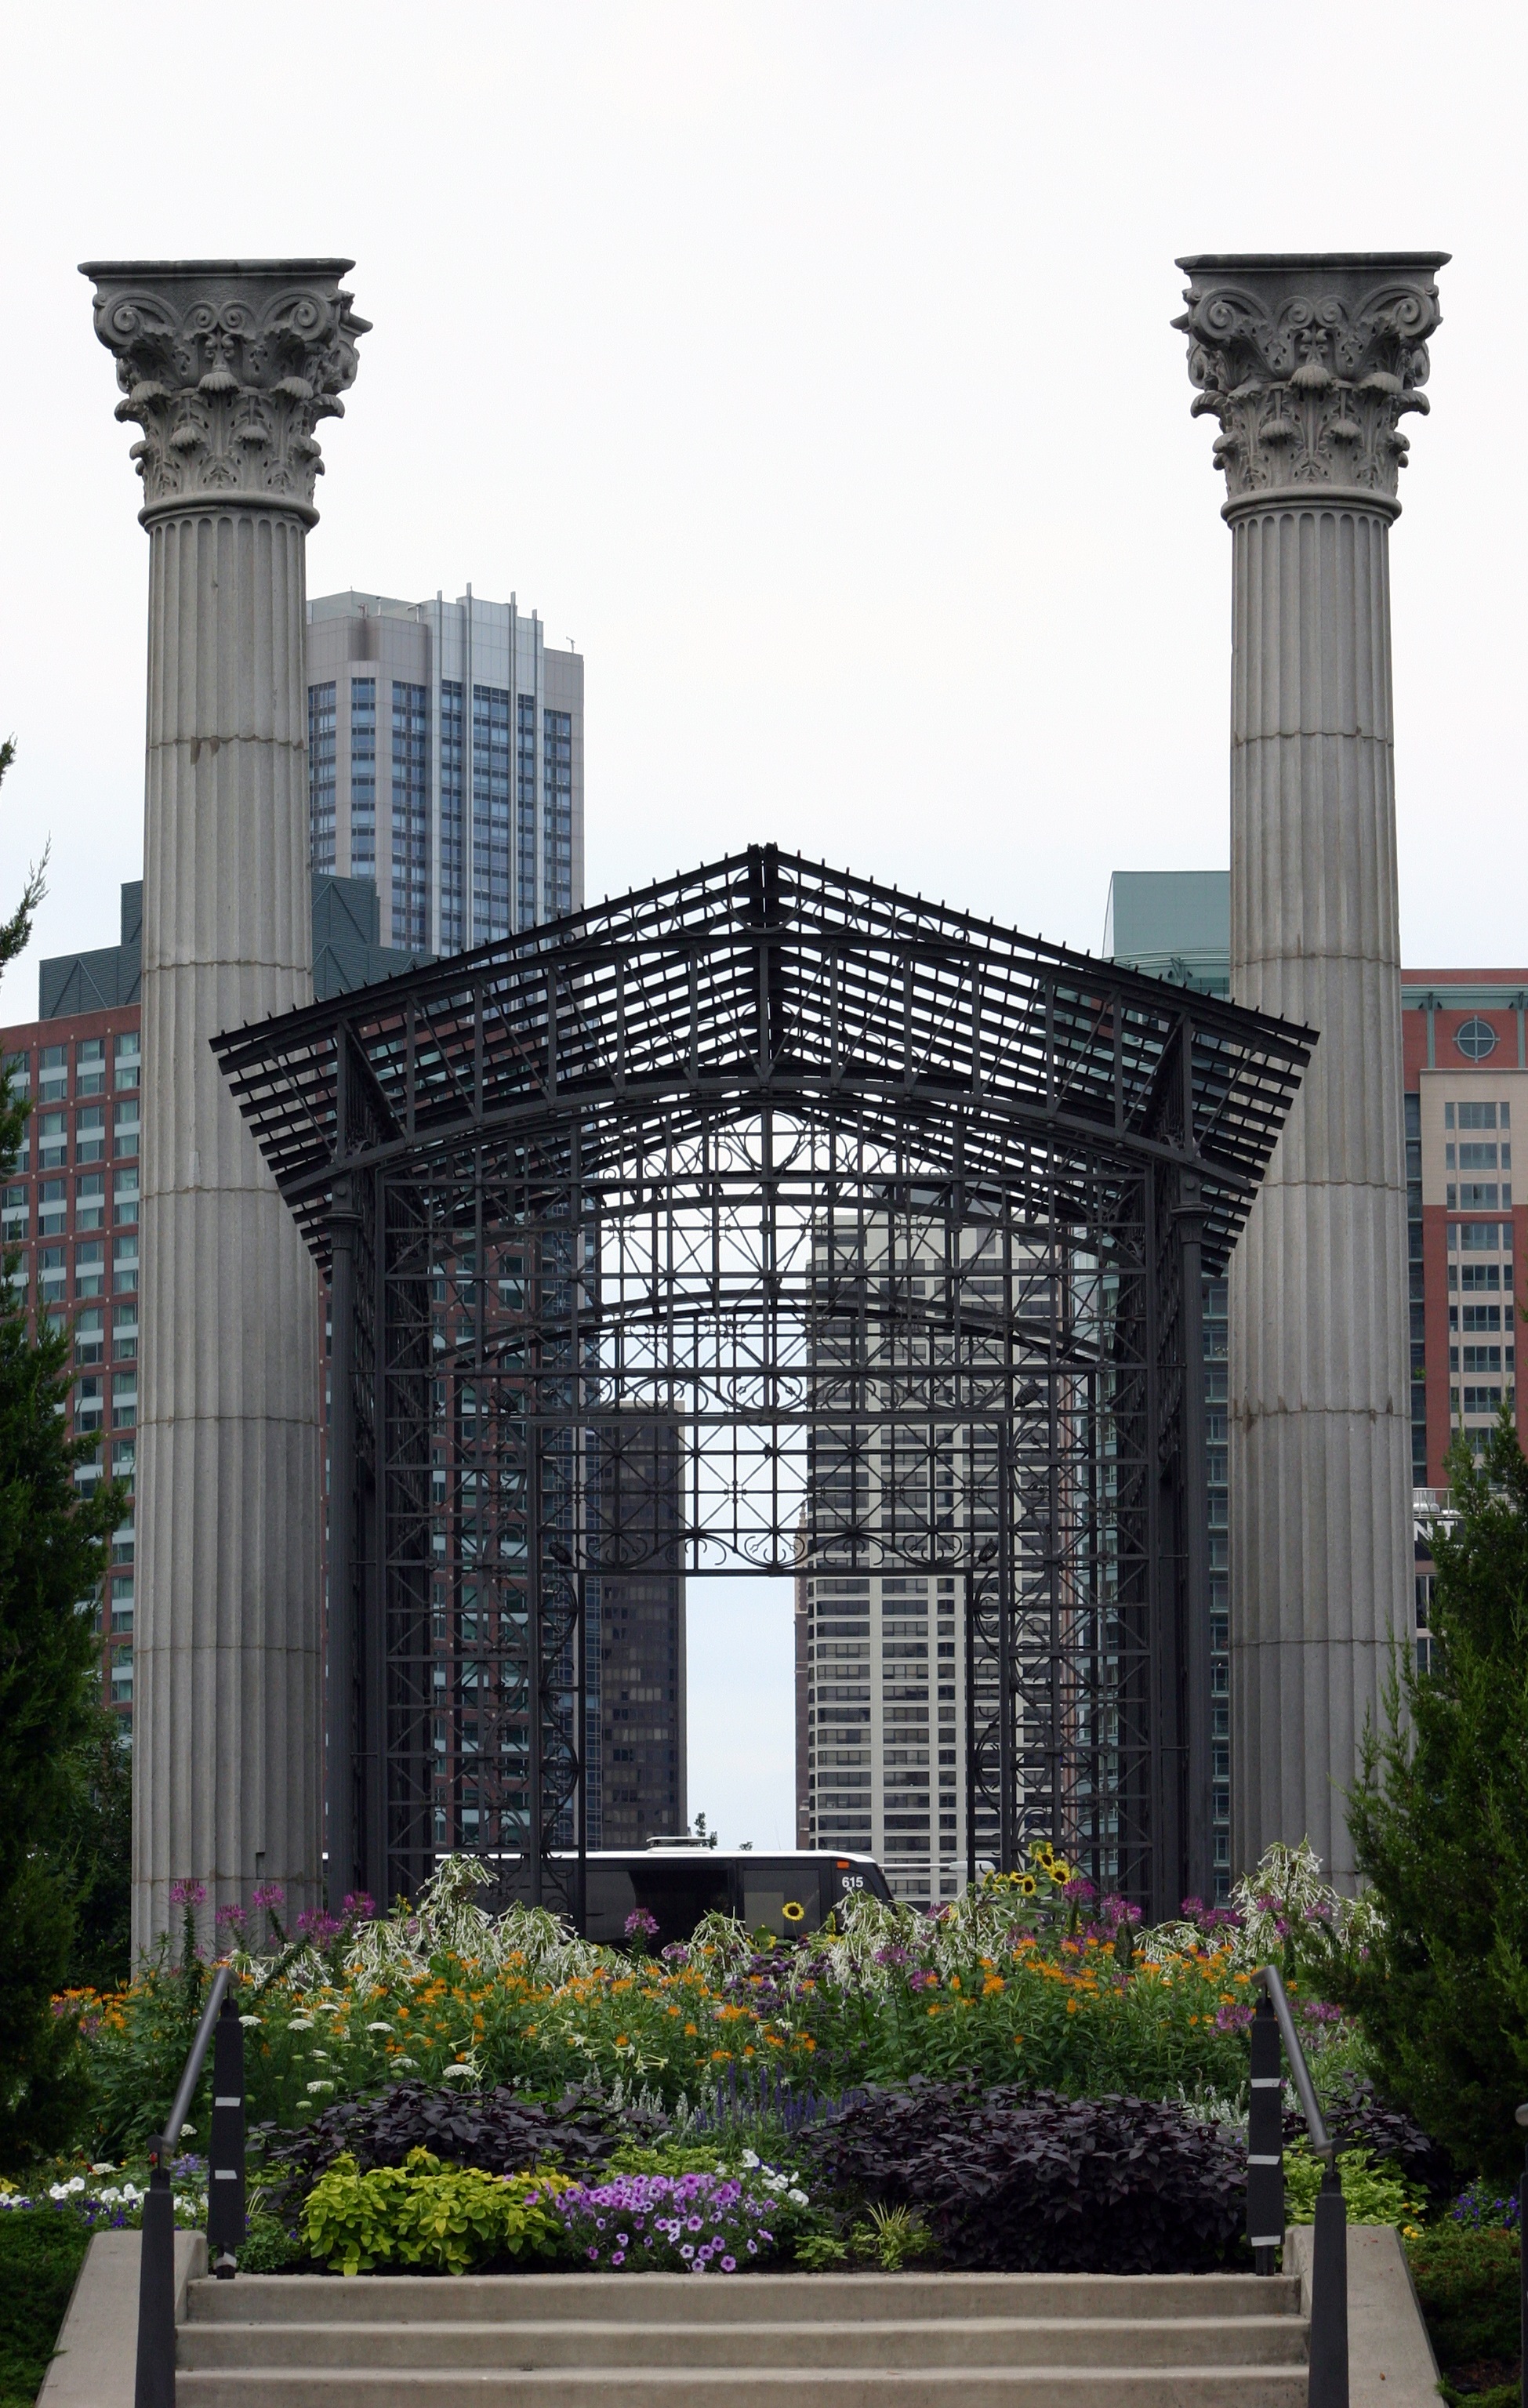
architecture, structure, warm, skyscraper, downtown, summer, tourist, column, tower, entrance, landmark, chicago, facade, attraction, tower block, flowers, memorial, stairs, pillars, urban area, millenium park, lurie